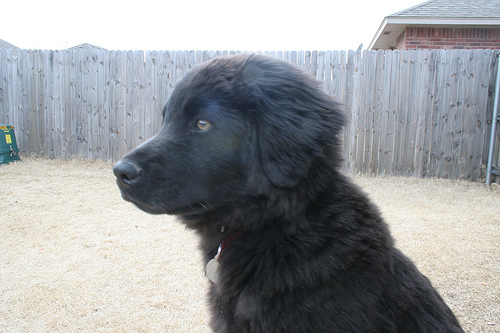
Animal: dog
Breed: newfoundland